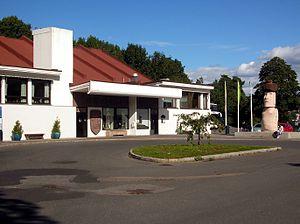
Le musée du Kon-Tiki est un musée établi à Bygdøy, dans les environs d'Oslo en Norvège, au sein d'une zone abritant également d'autres musées comme le musée du Fram, le musée folklorique norvégien, le musée des navires vikings et le musée de la marine.